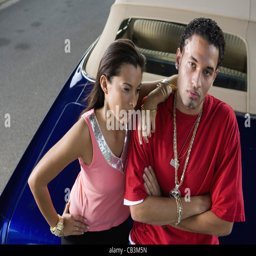
portrait of a young hip - hop couple standing beside a pimped - up vintage car